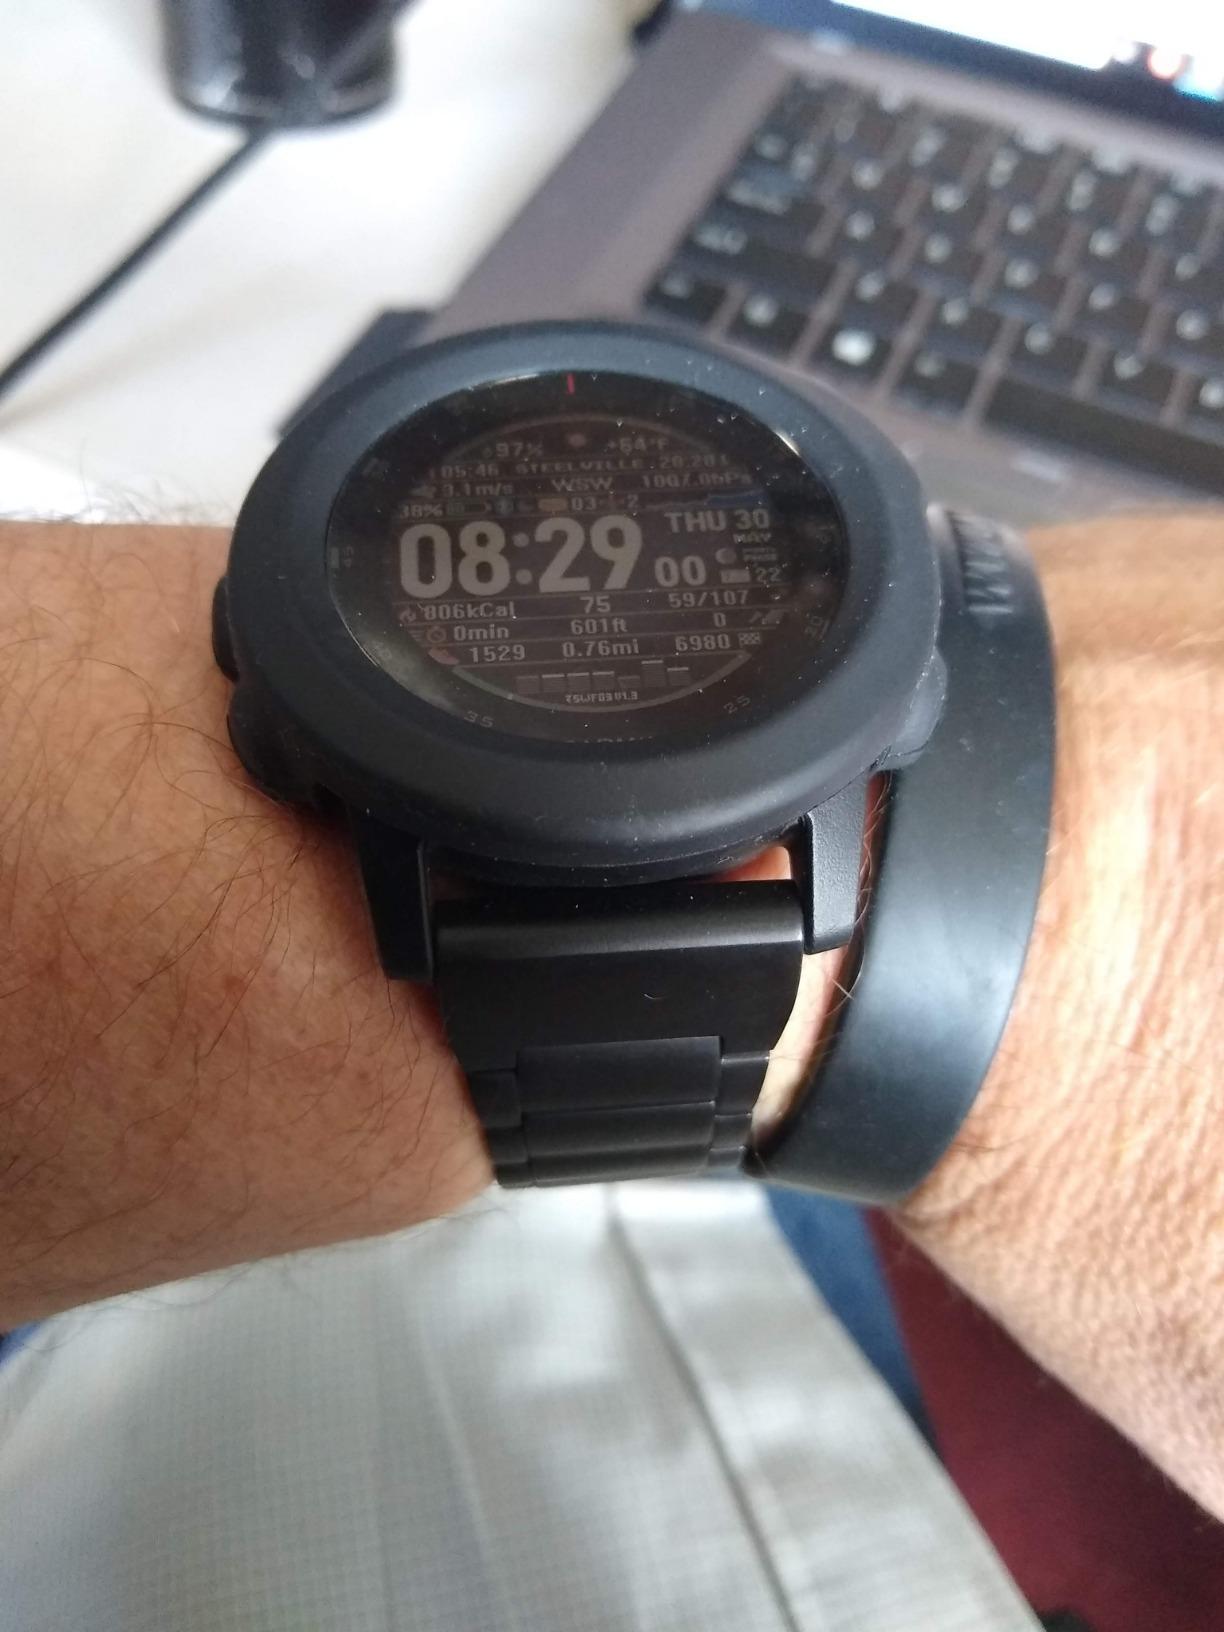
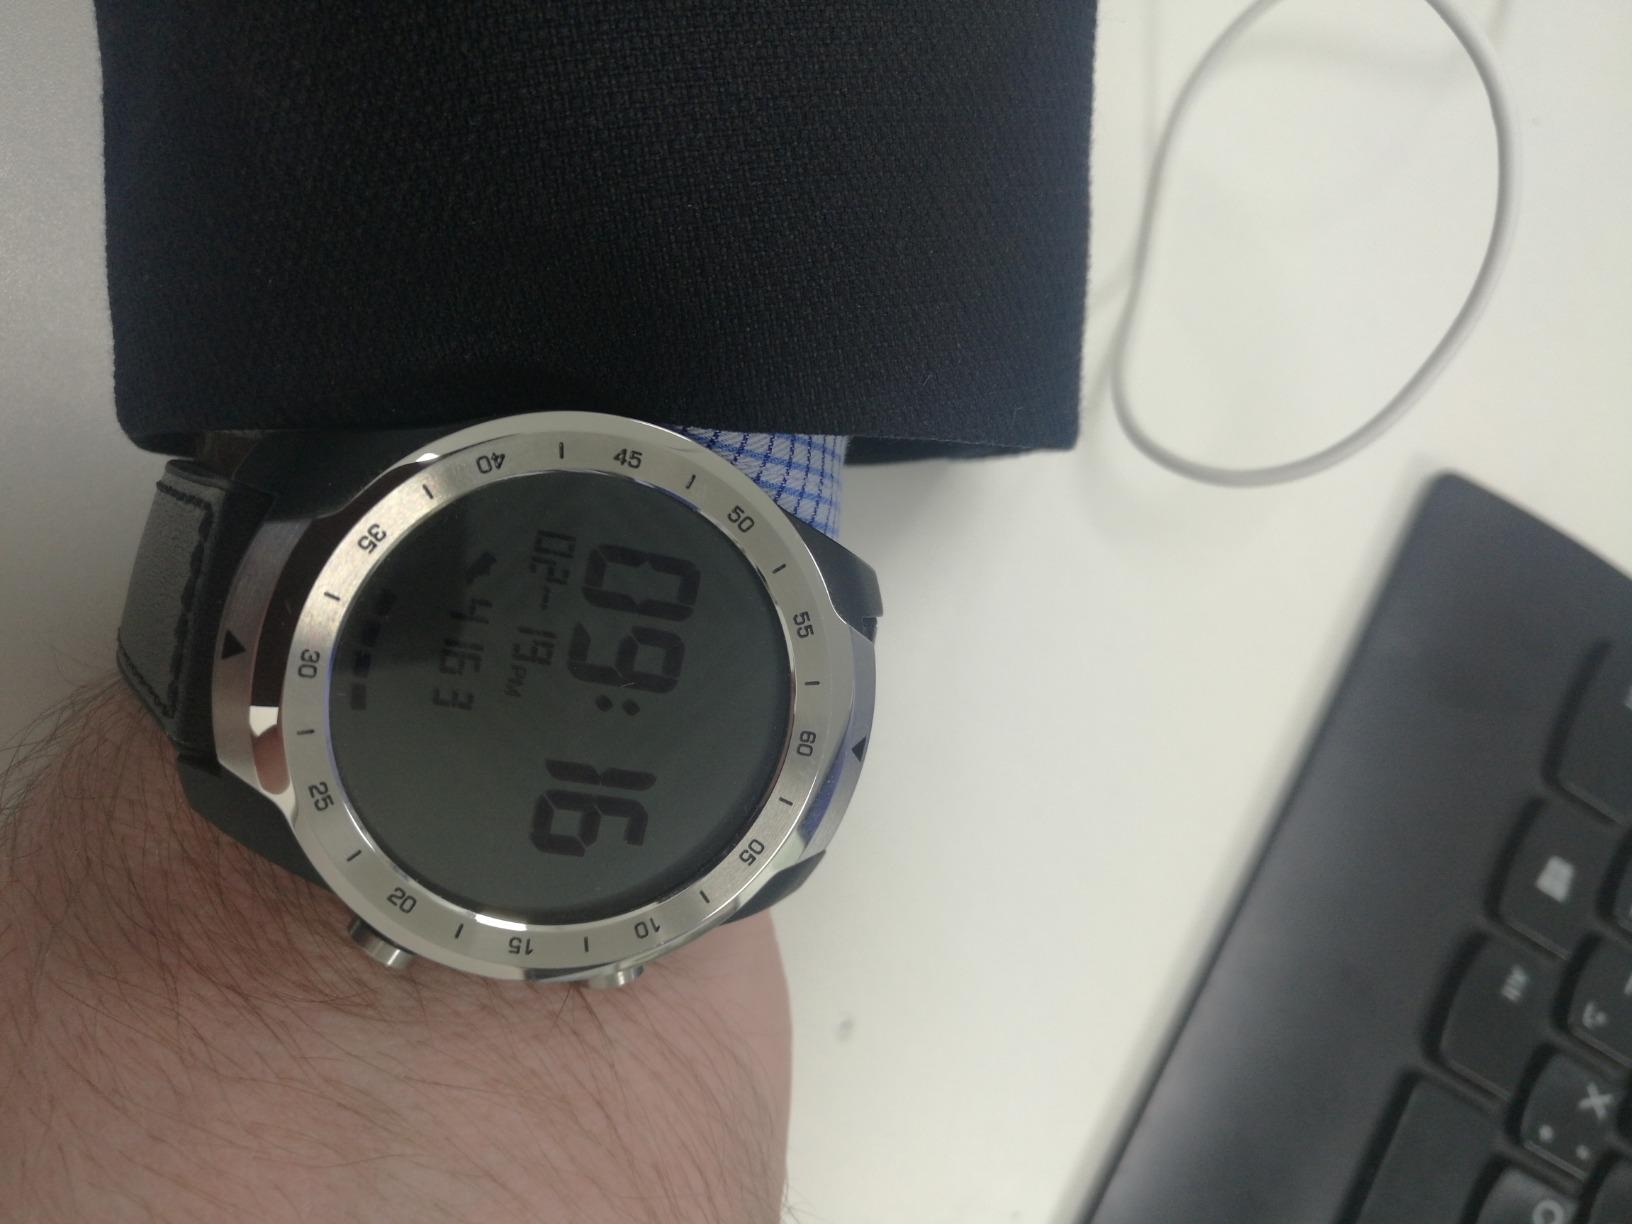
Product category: smartwatch
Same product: no